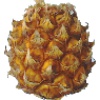
Label: pineapple_mini